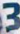
Number: 3